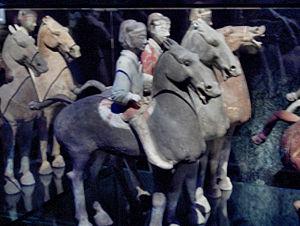
L'ère Tianhan, ou T’ien-han (100-97 av. J.-C.) est la huitième ère chinoise de l'empereur Wudi de la dynastie Han.